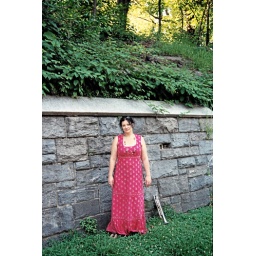
Me in the same dress i have been wearing since high school. same spot by the graveyard wall on broadway.